Flypaper (2011 film)

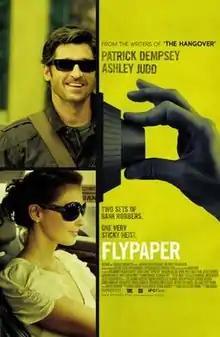
Theatrical release poster

Flypaper is a 2011 American crime comedy film directed by Rob Minkoff, written by Jon Lucas and Scott Moore, and distributed by IFC Films. Starring Patrick Dempsey and Ashley Judd, the film centers around two groups of criminals that stick up the same bank at the same time, holding all of the employees and bystanders hostage. One of the hostages (Dempsey) escapes captivity and attempts to deduce the unusual double-robbery, waggishly courting the affection of a bank teller (Judd) in the process.